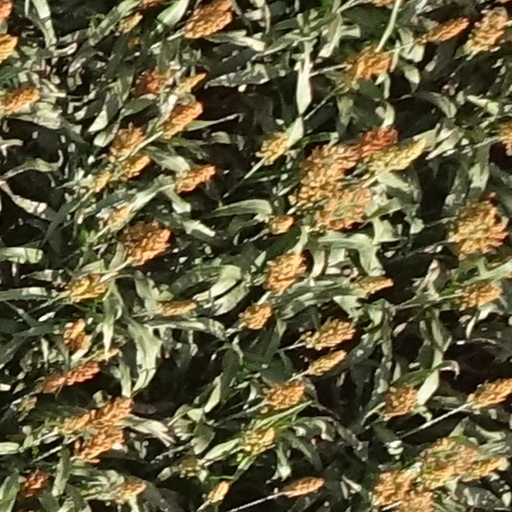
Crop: sorghum